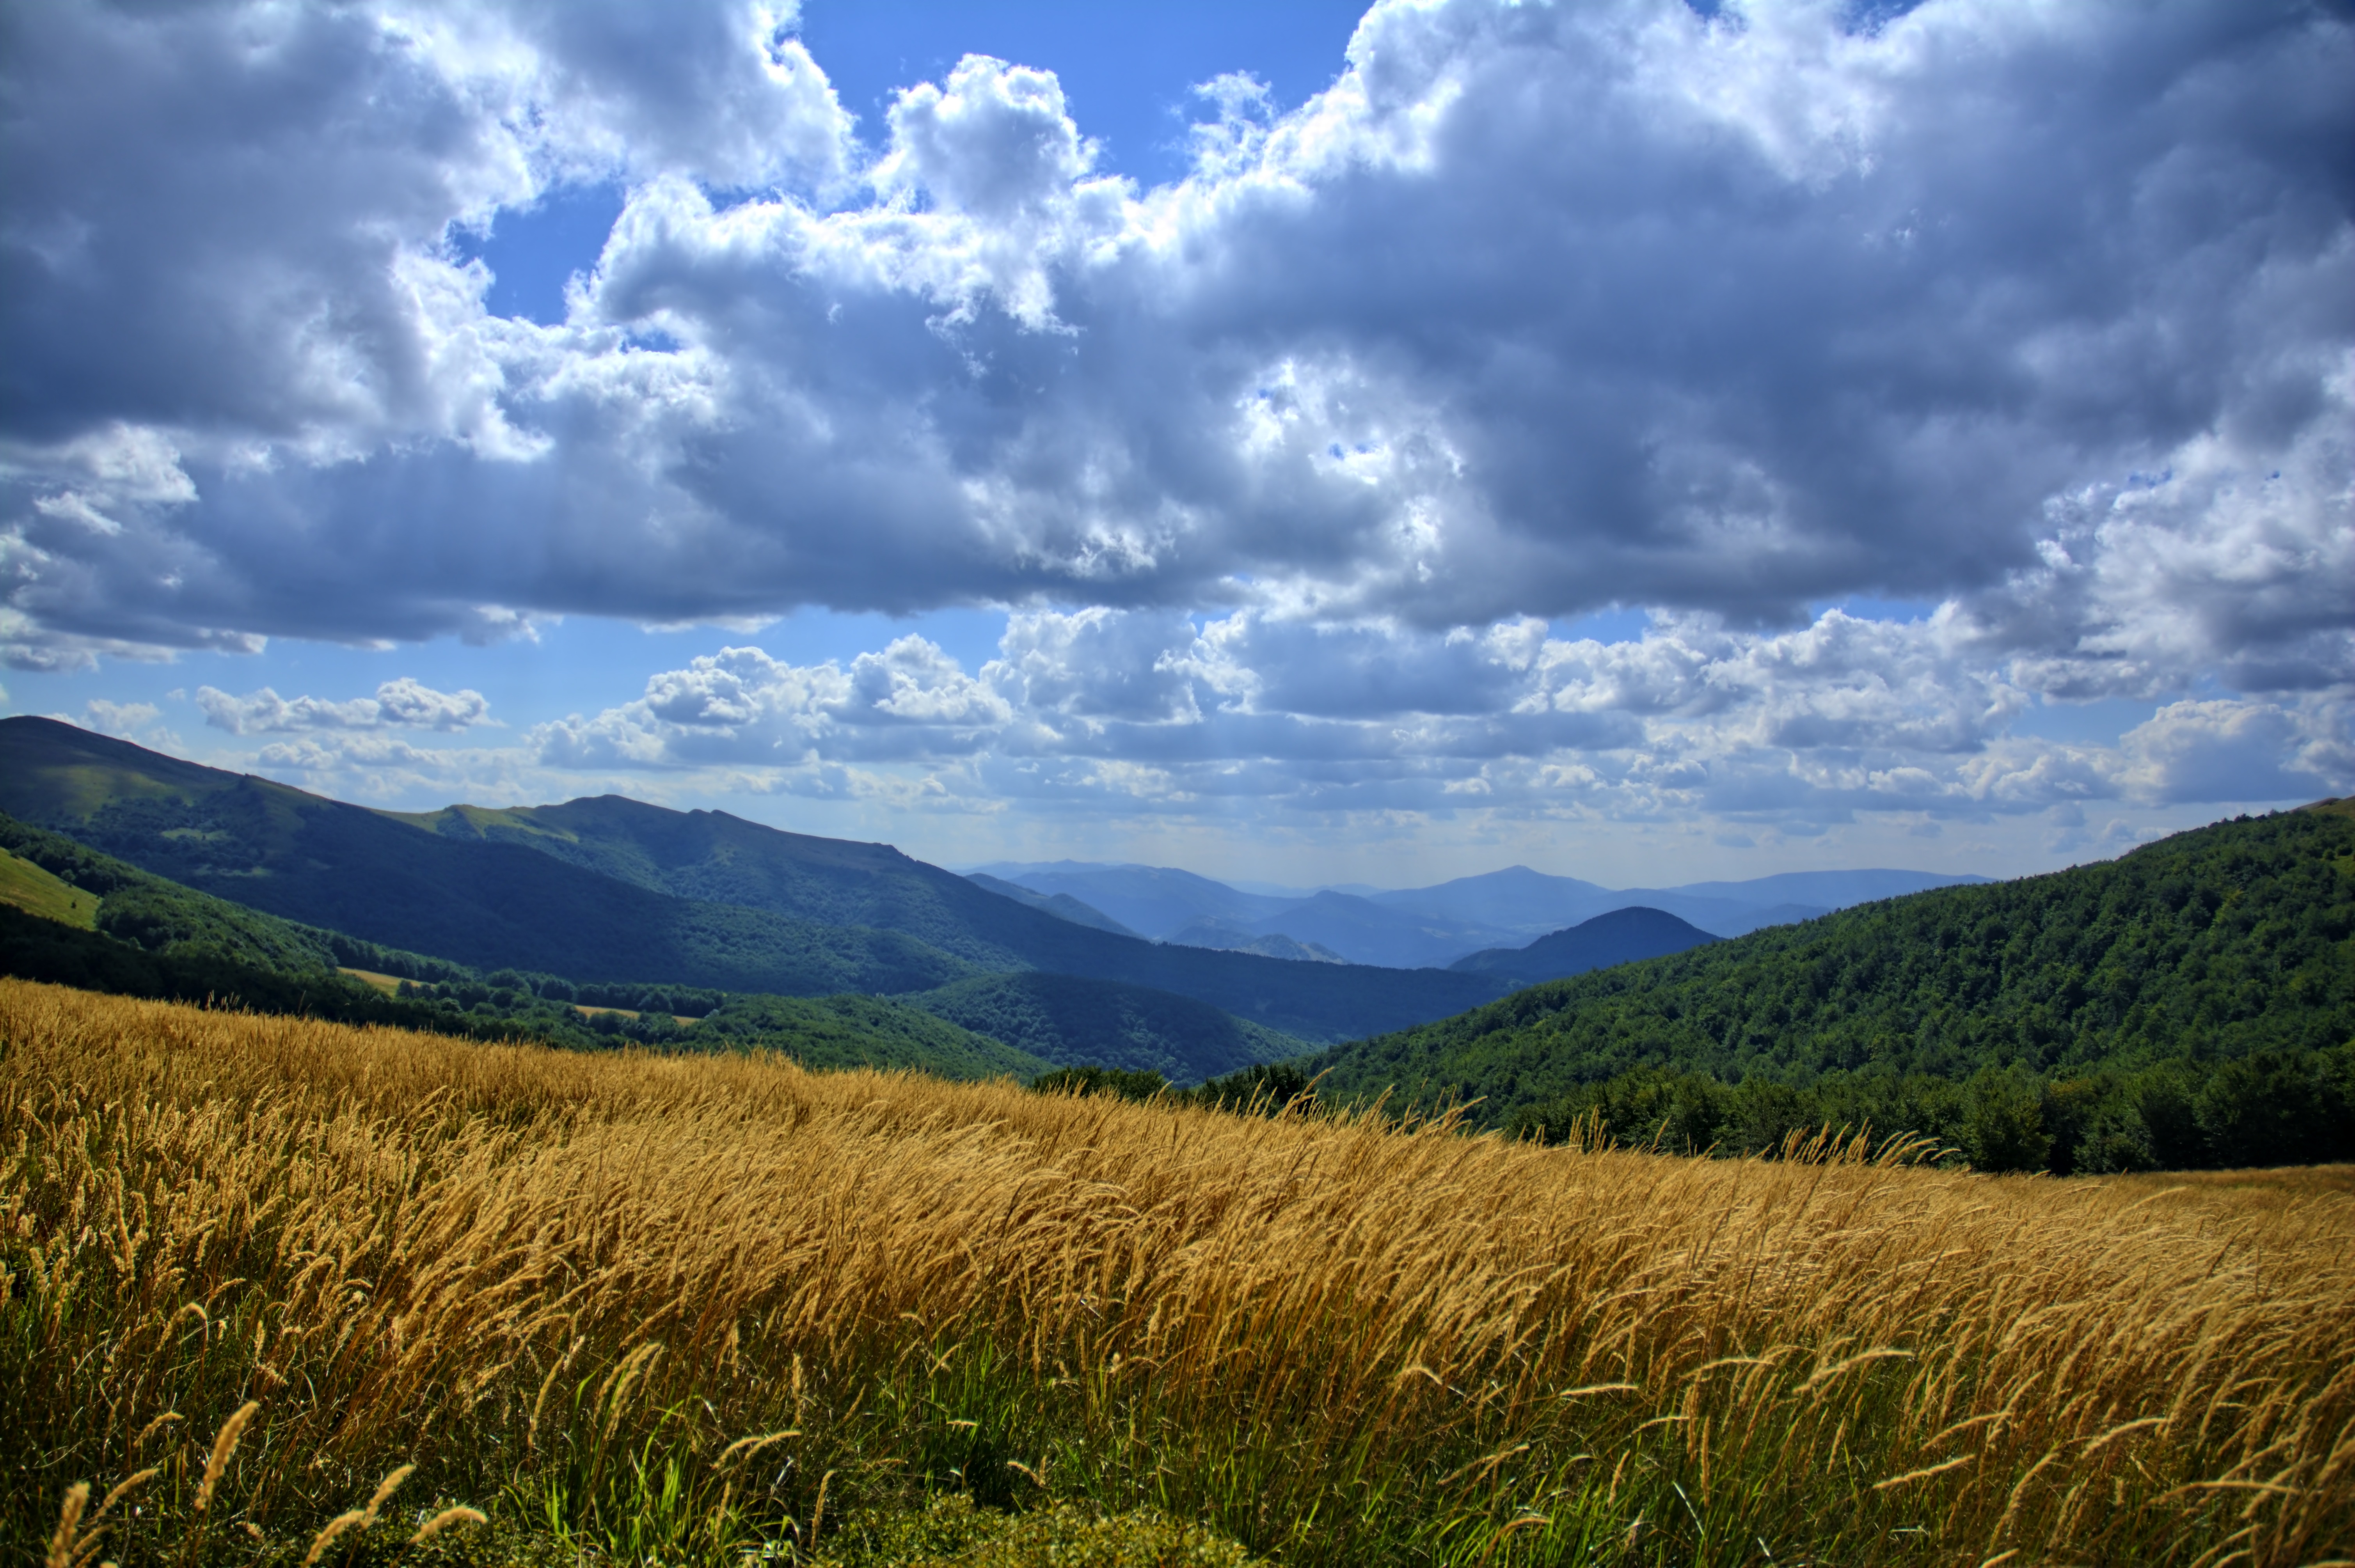
landscape, tree, nature, grass, horizon, wilderness, mountain, cloud, sky, field, meadow, prairie, sunlight, morning, hill, view, valley, mountain range, pasture, agriculture, plain, clouds, colors, mountains, grassland, poland, plateau, beauty, habitat, ecosystem, steppe, rural area, bieszczady, meteorological phenomenon, natural environment, geographical feature, grass family, mountainous landforms